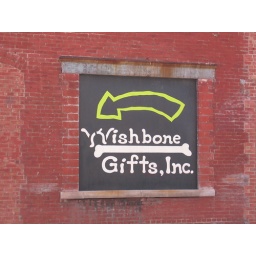
sign in wall